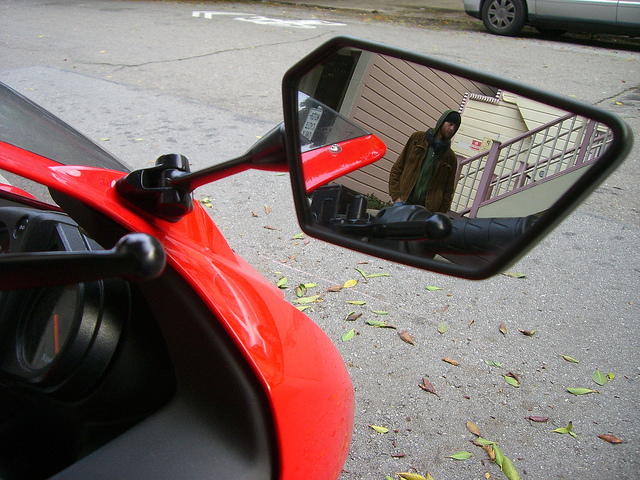
user: Given an image and a question. Answer the question in a short answer. Question: What motorcycle brand is this? Short Answer:
assistant: honda